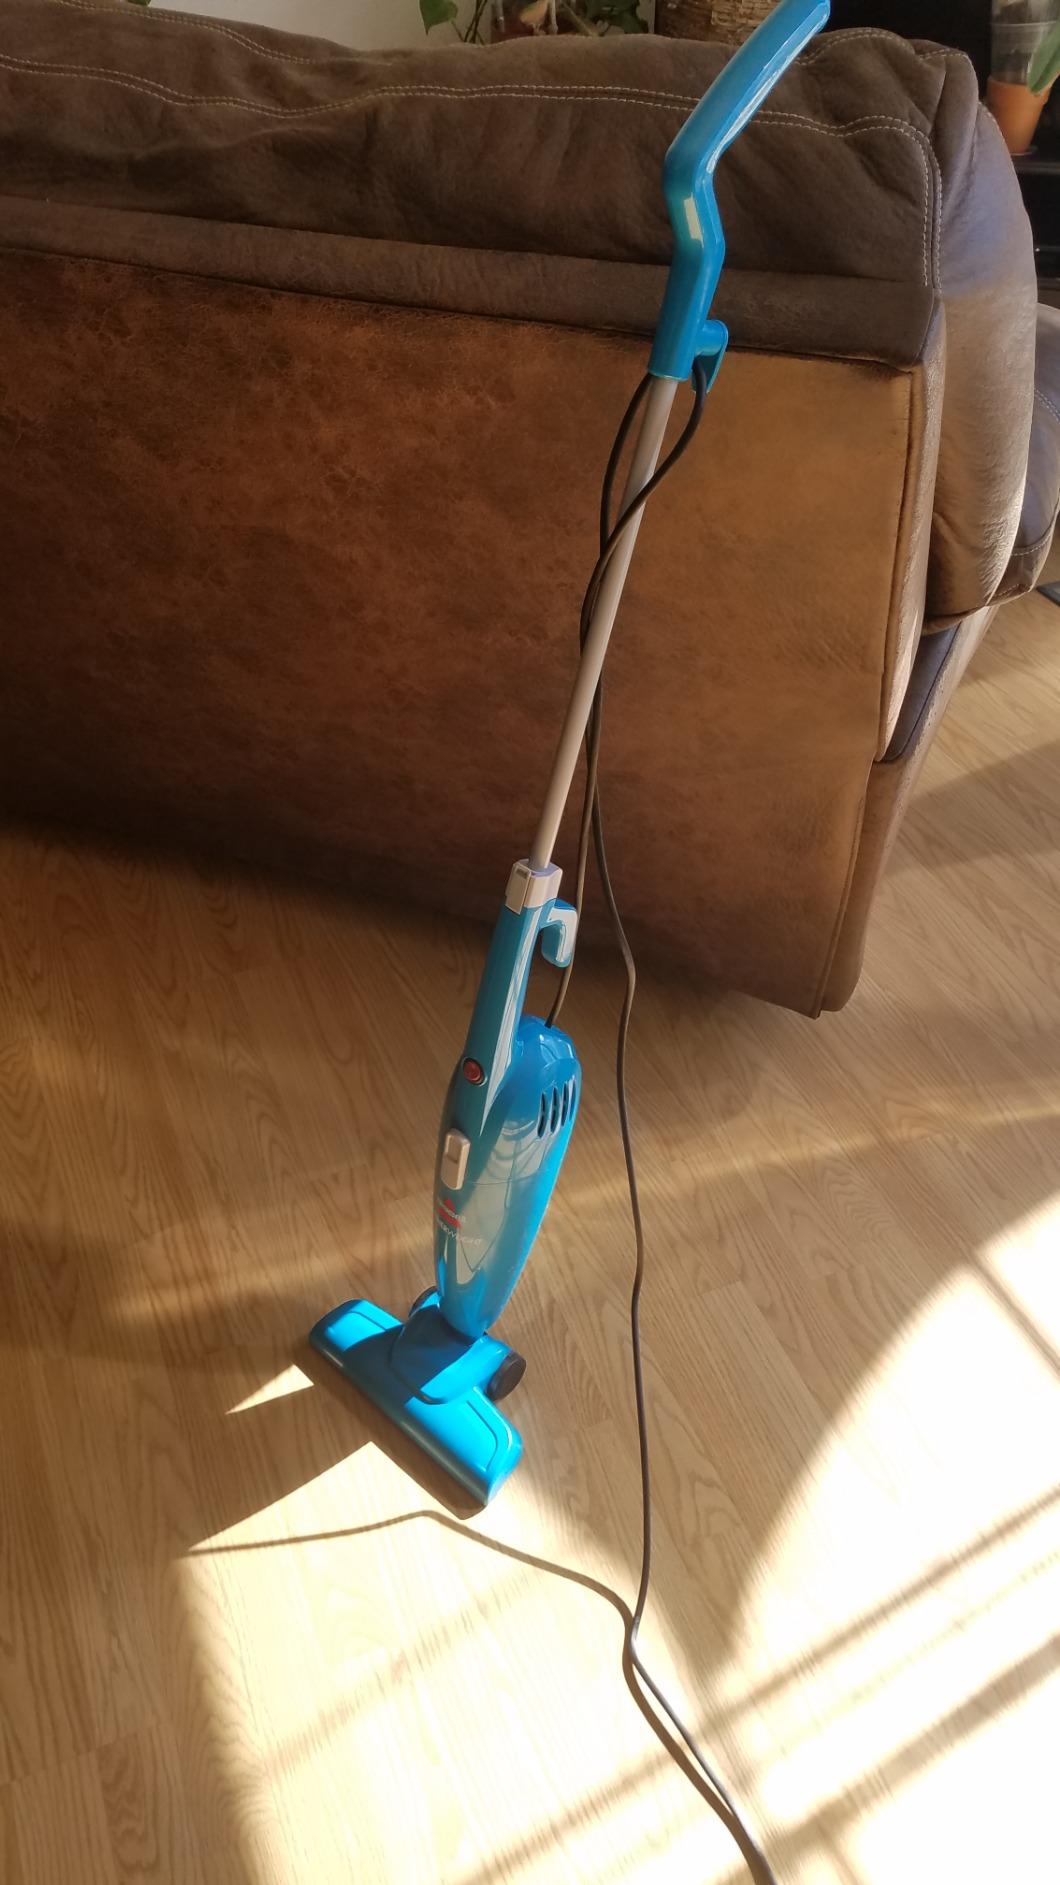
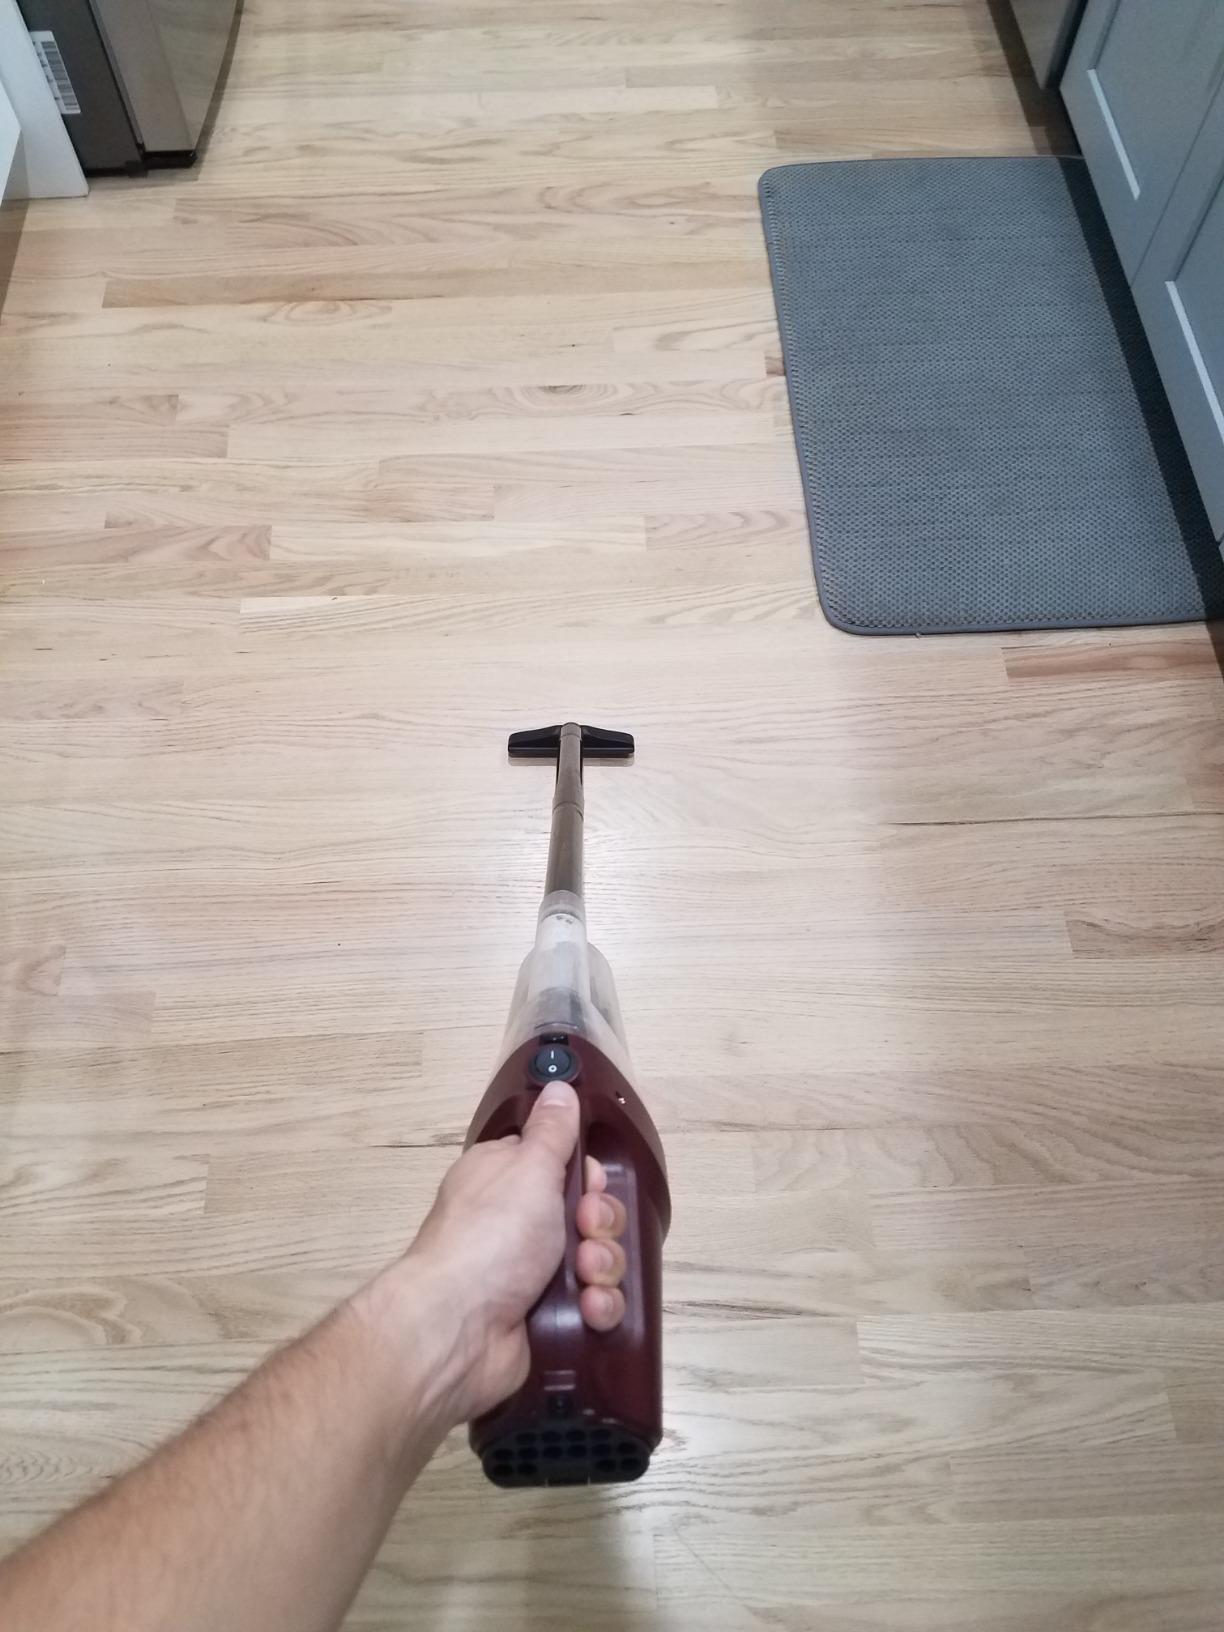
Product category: items_vacuum
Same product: no